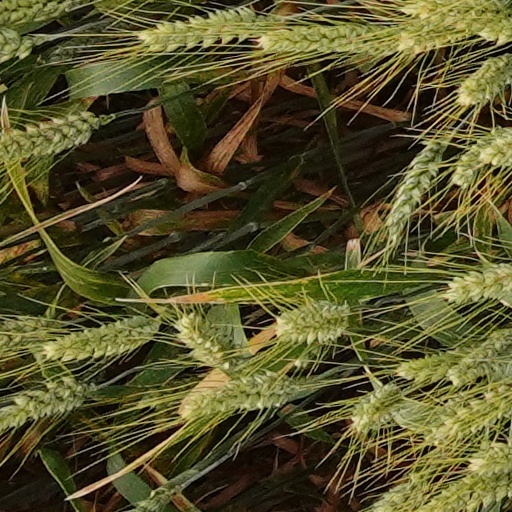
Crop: wheat